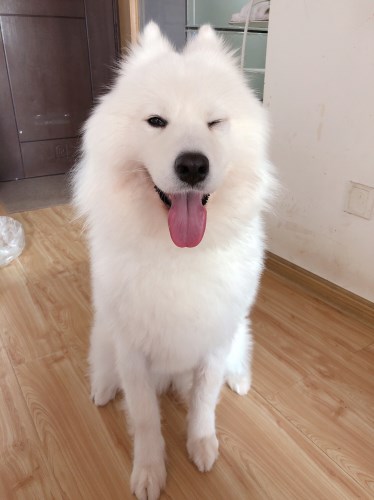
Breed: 2192-n000088-Samoyed